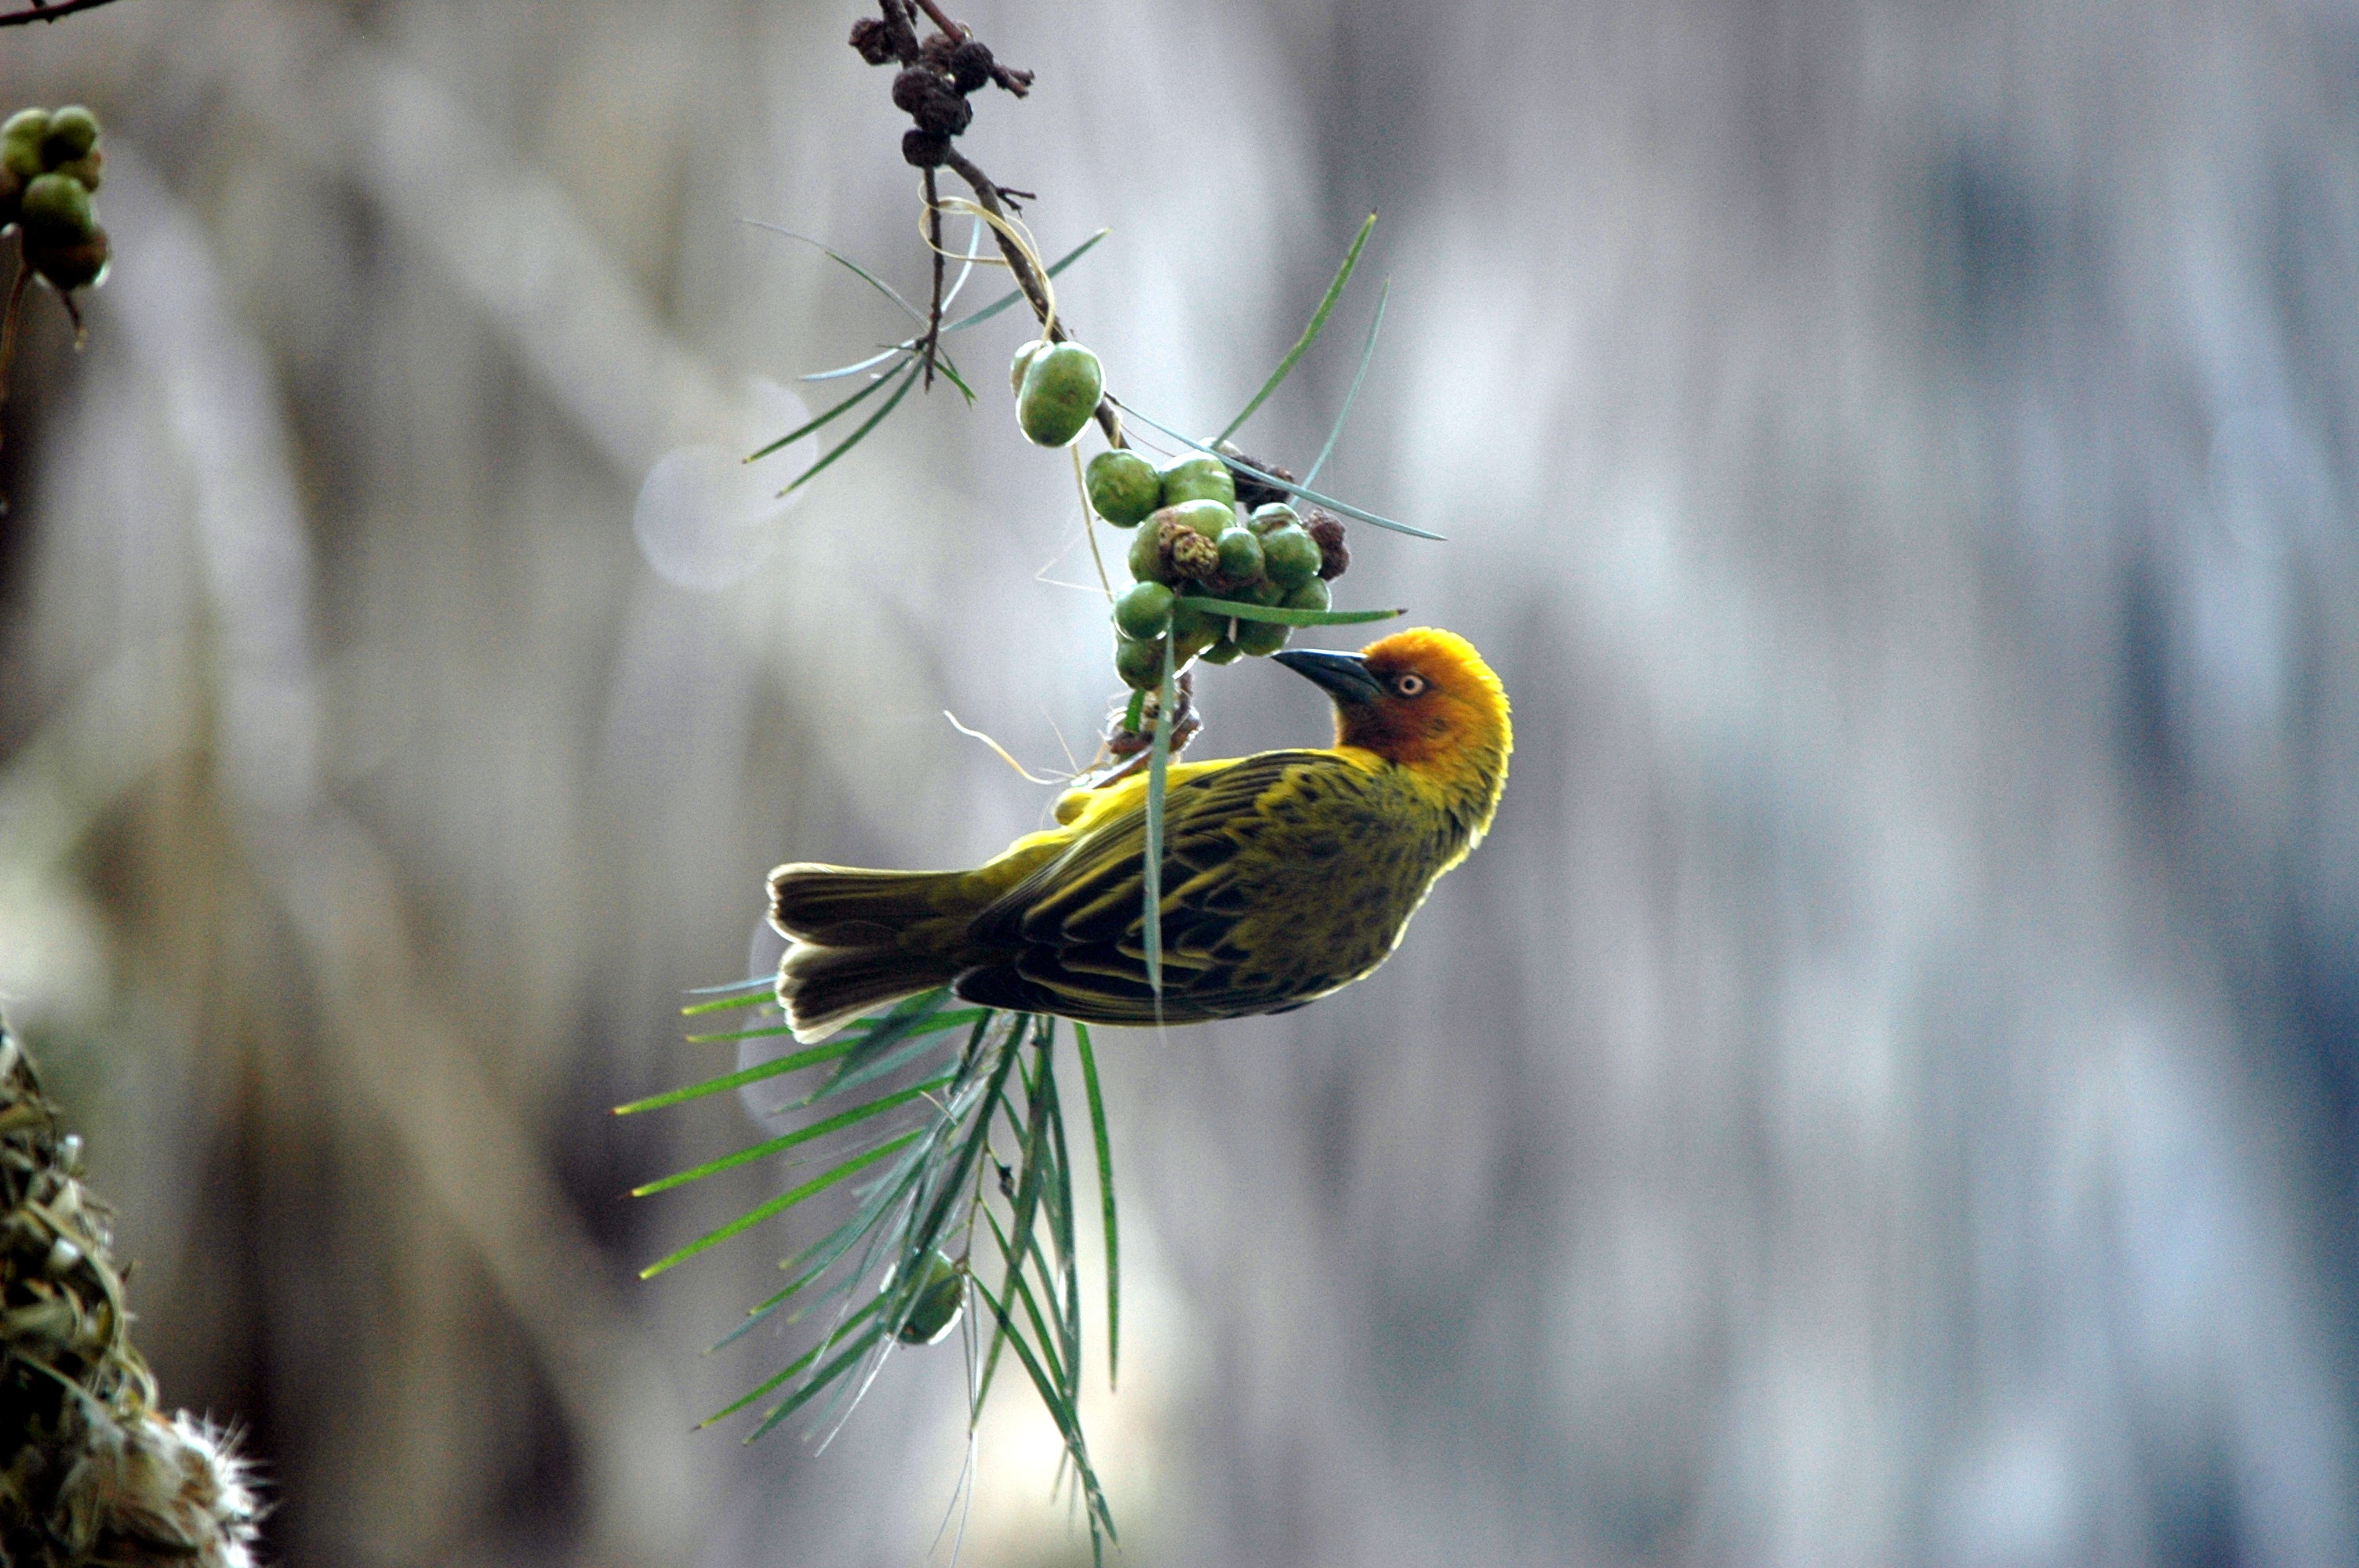
nature, branch, bird, flower, wildlife, green, botany, flora, fauna, vertebrate, finch, macro photography, feeding time, old world flycatcher, perching bird